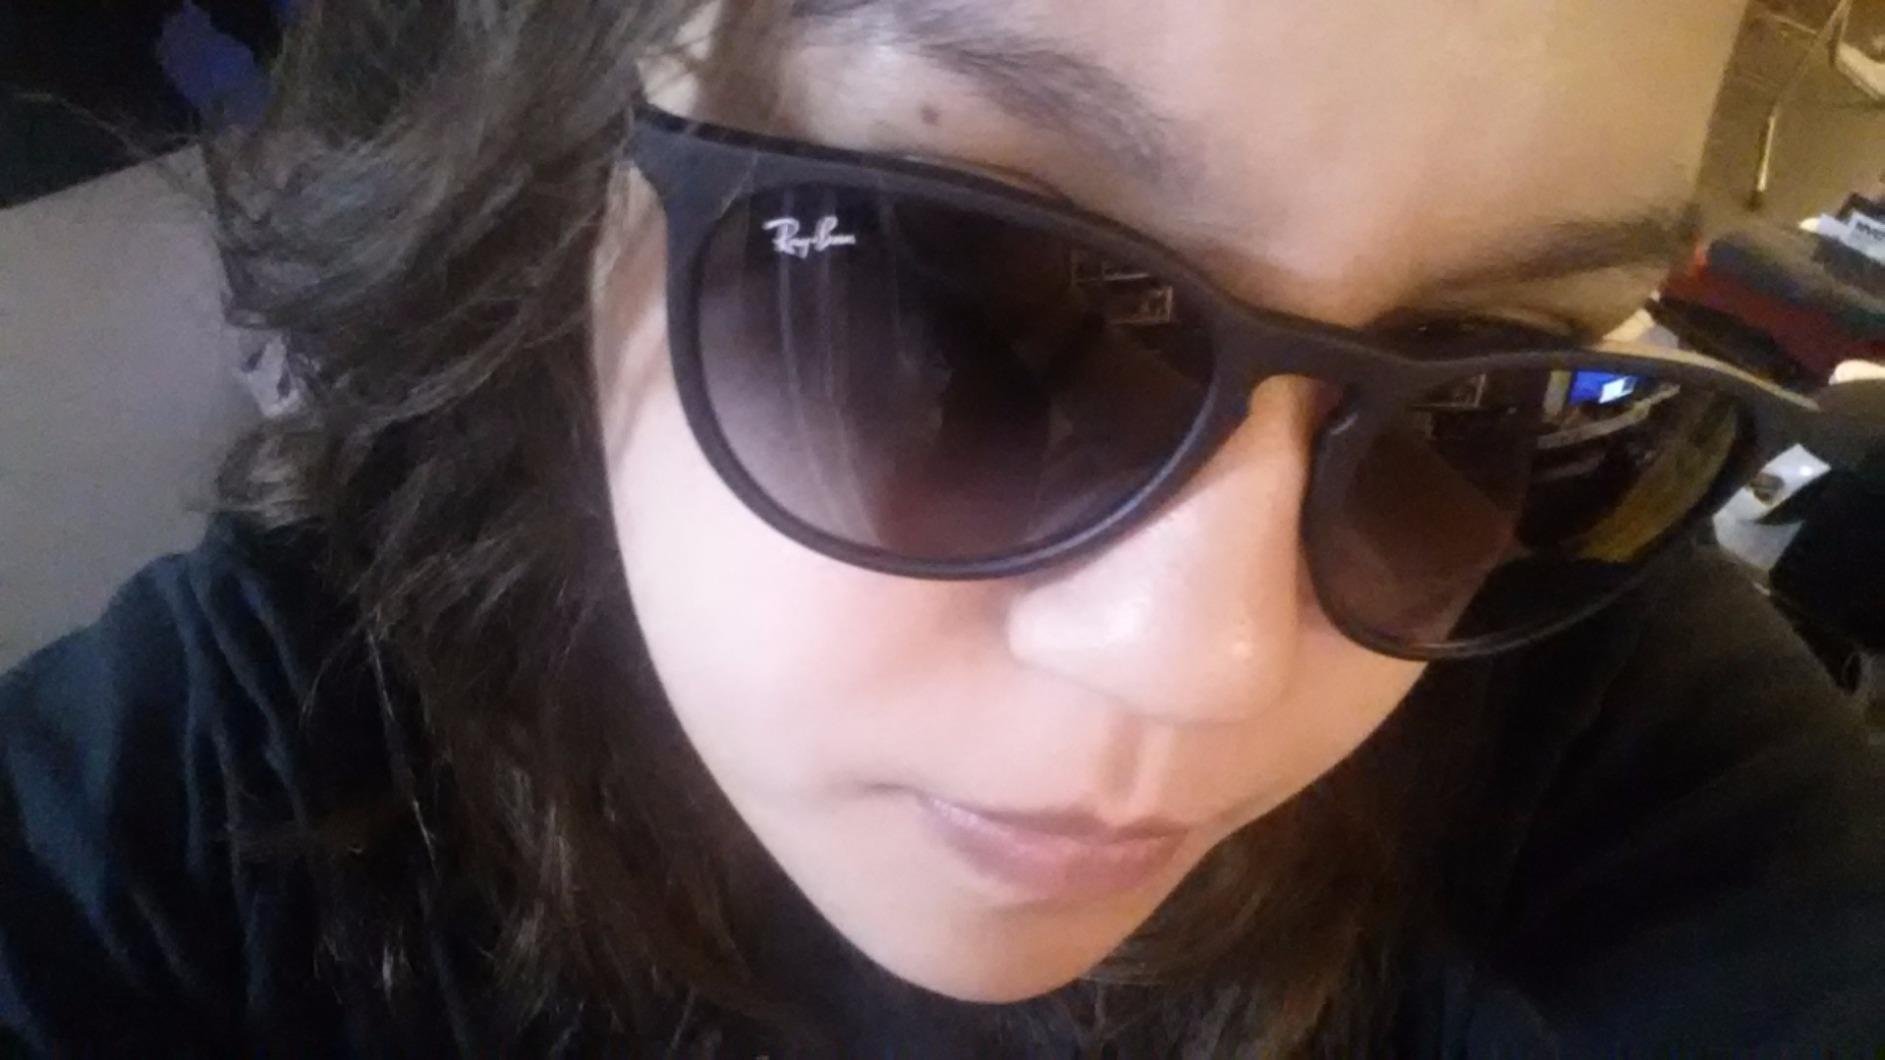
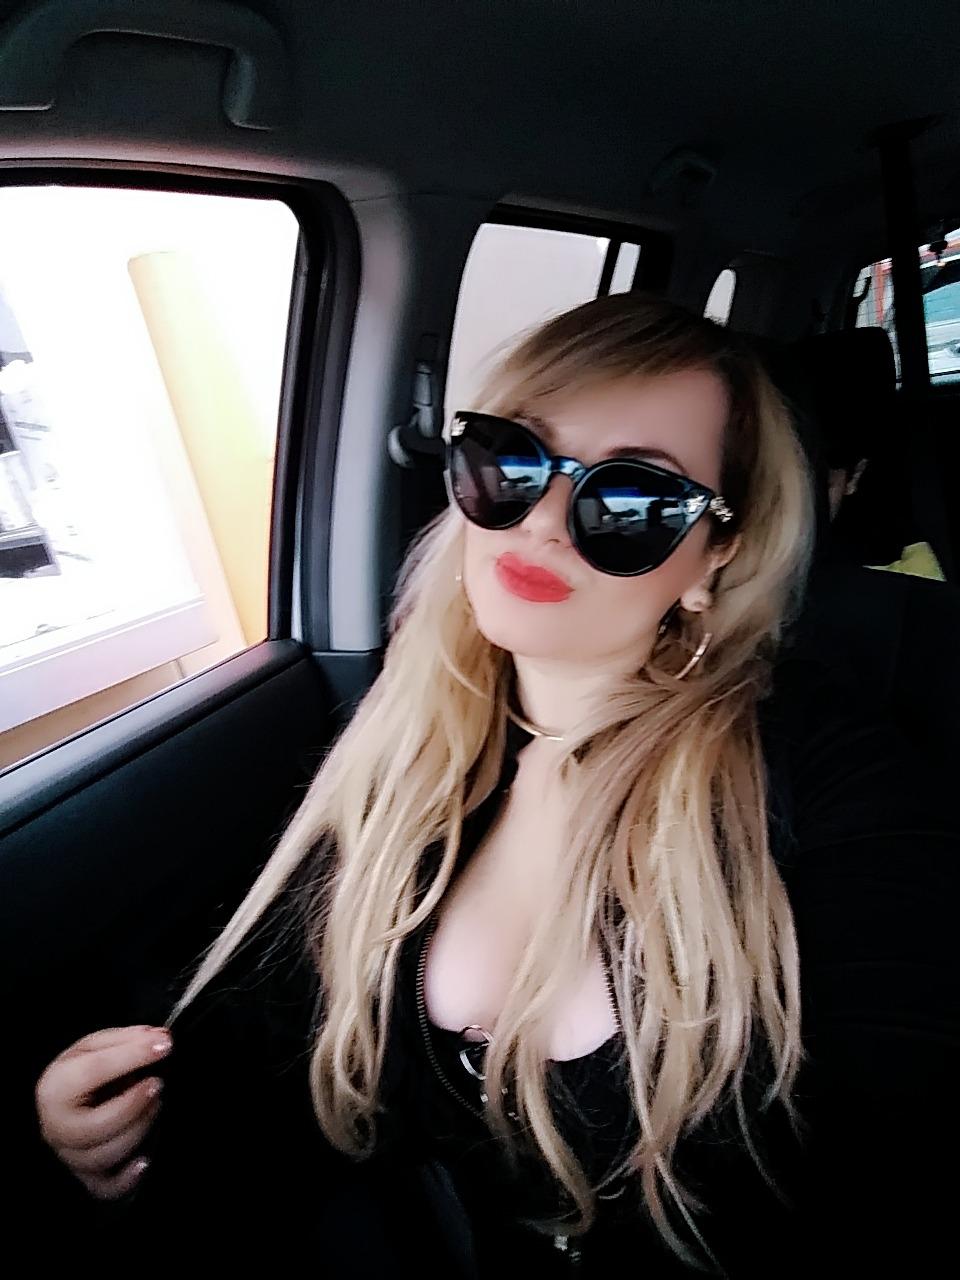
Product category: accessories_sunglasses
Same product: no